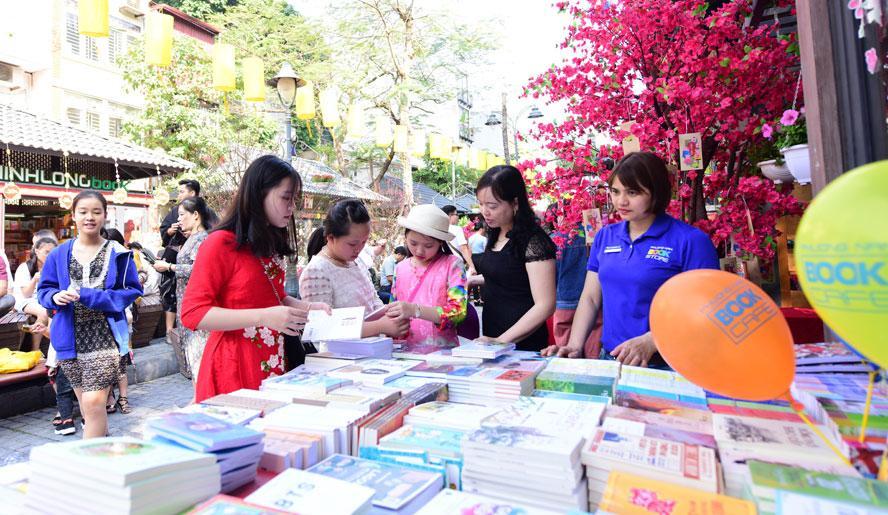
có một người phụ nữ mặc áo khoác xanh dương đang tiến về quầy sách